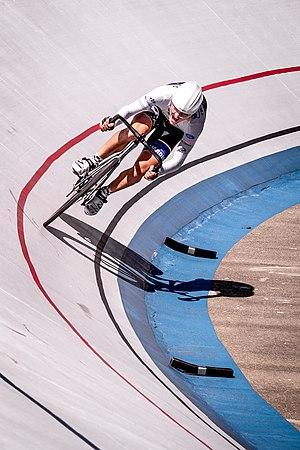
Pier-André Côté, né le 24 avril 1997 à Gaspé au Québec, est un coureur cycliste canadien, membre de l'équipe Rally UHC.